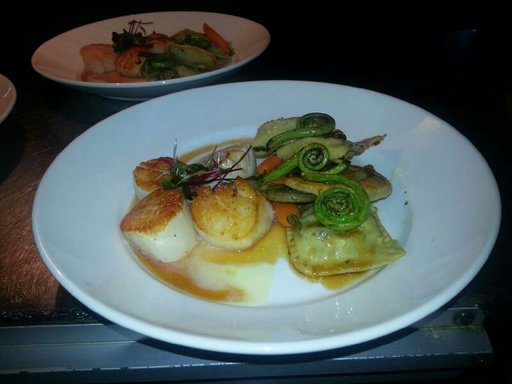
Label: scallops